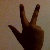
The image shows a hand gesture representing the number 3 in Indian Sign Language.